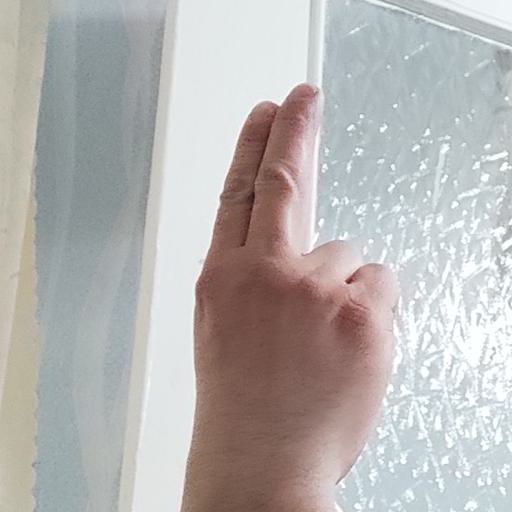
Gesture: two_up_inverted